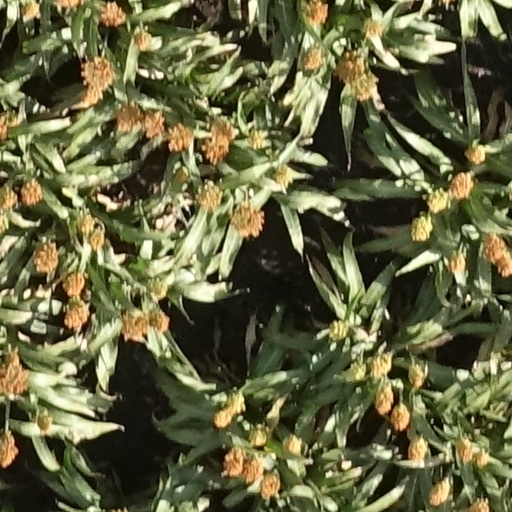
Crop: sorghum